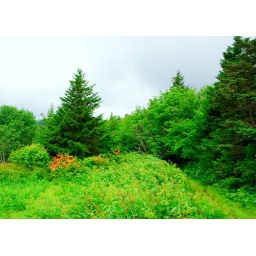
these orange flowers really stood out to me in all the green